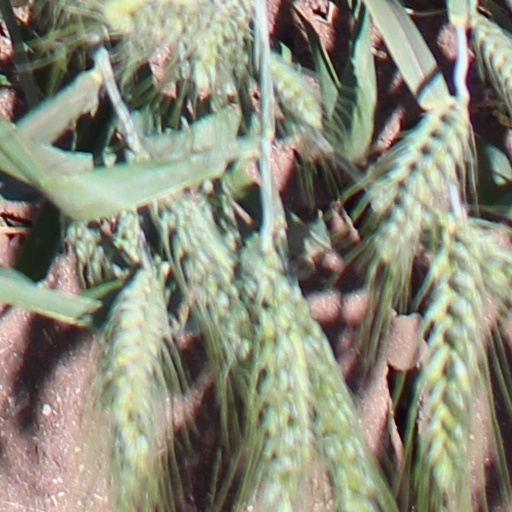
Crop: wheat